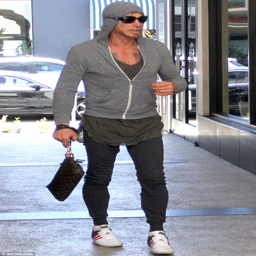
casual customer : under the grey top he wore a baggy dark olive green shirt and skinny joggers